Question: Please indicate a possible affordance area of the bench that can be used for sitting
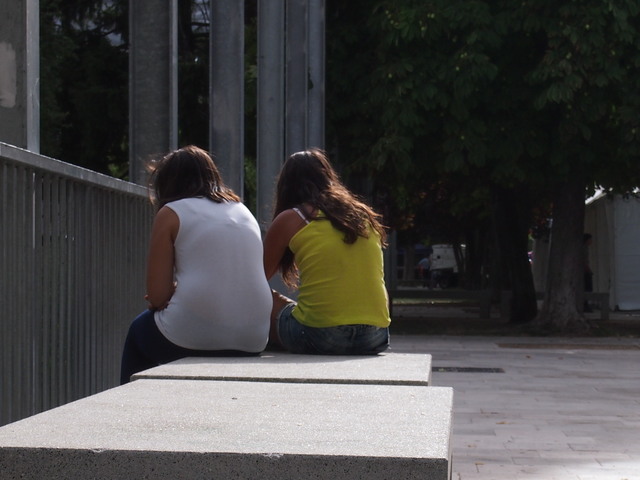
Answer: [1.5, 348.5, 447.864, 459.5]